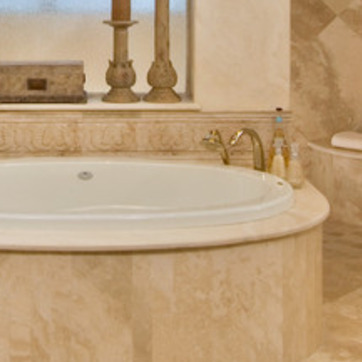
Material: ceramic